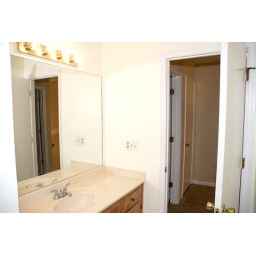
full bathroom in 2nd floor